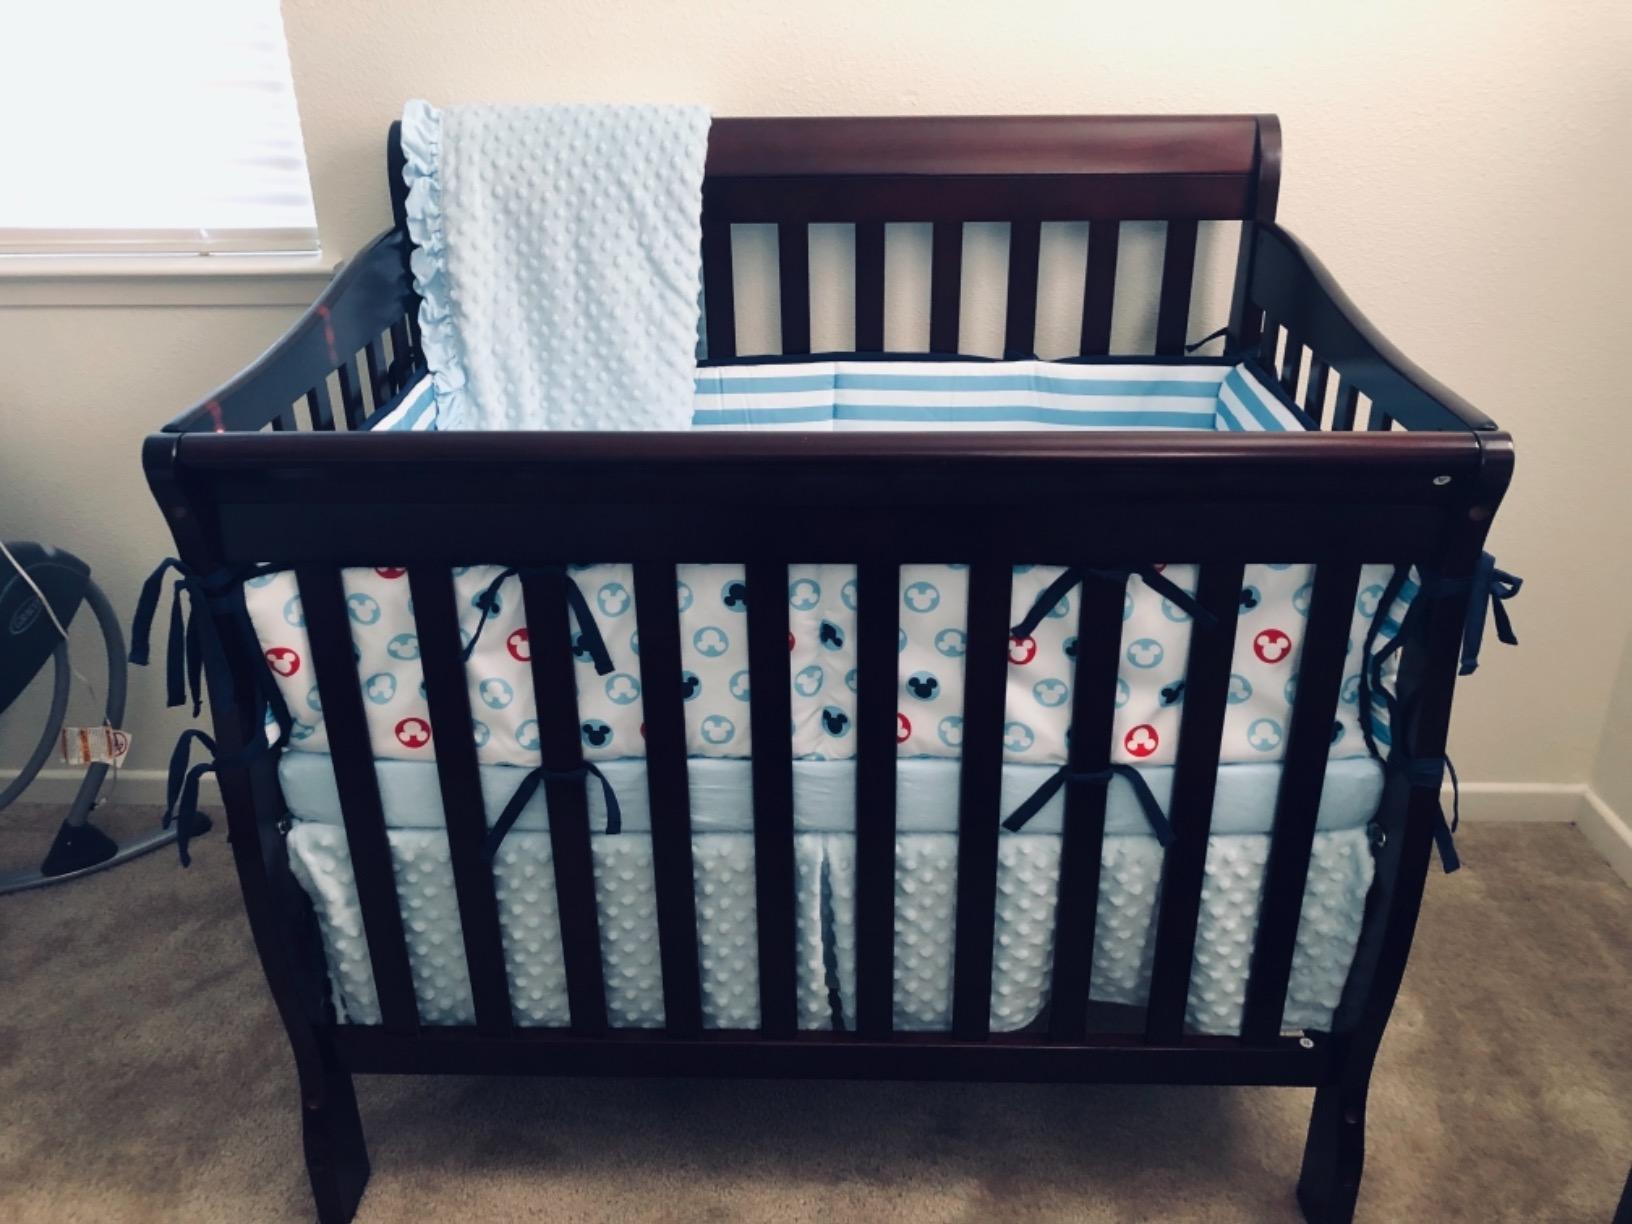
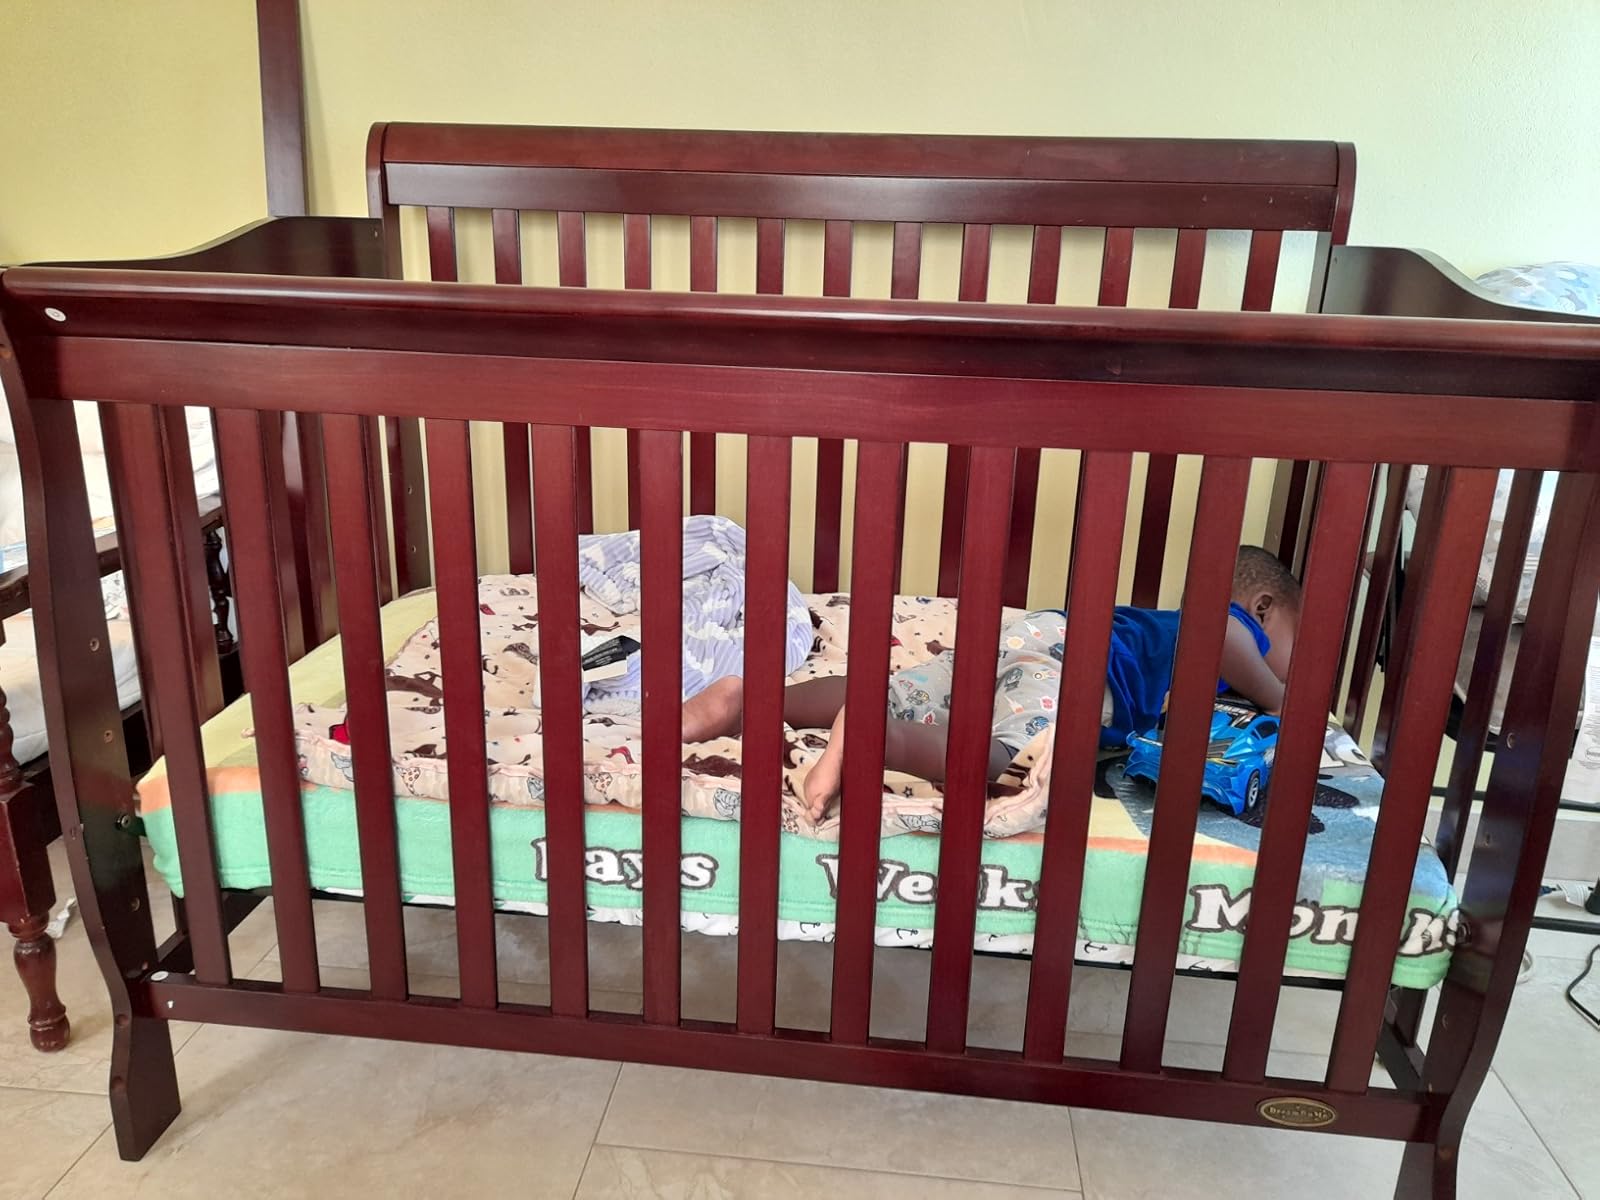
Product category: products_crib
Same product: yes